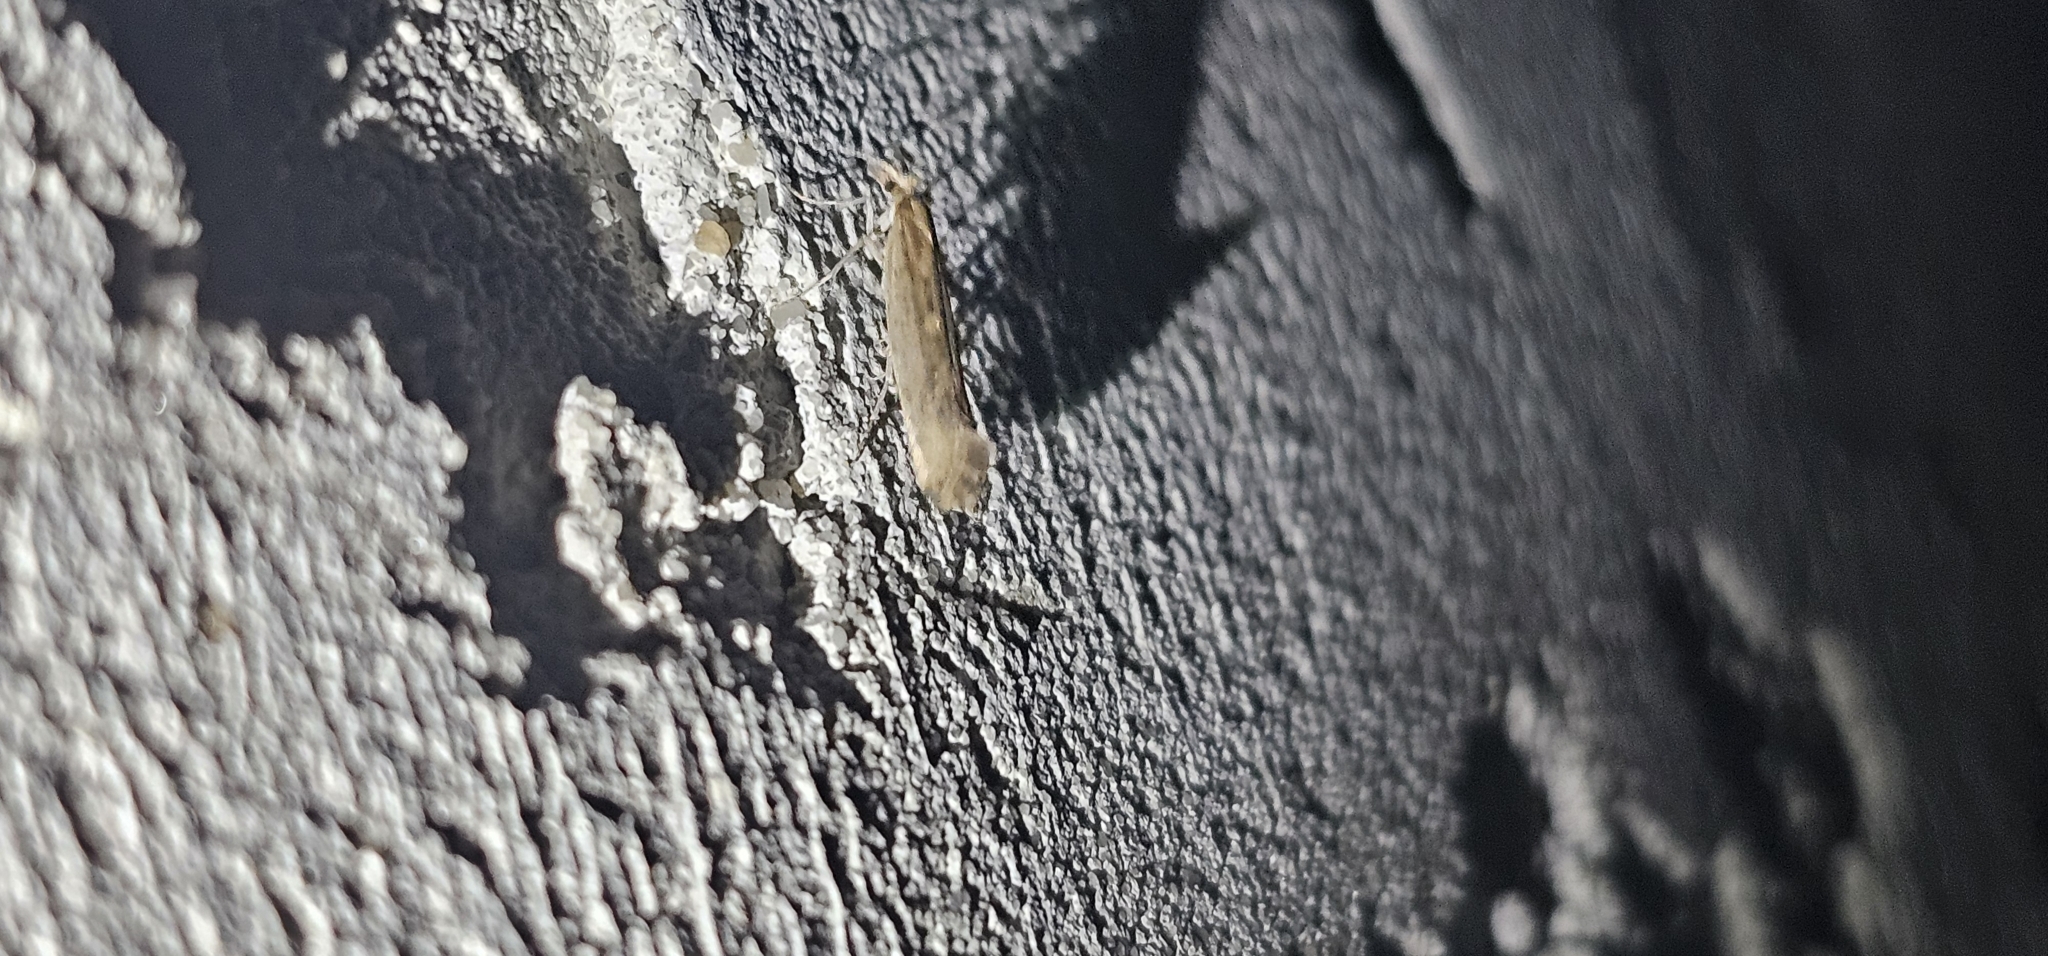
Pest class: diamondback_moth